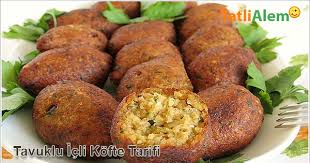
Yemek: icli_kofte